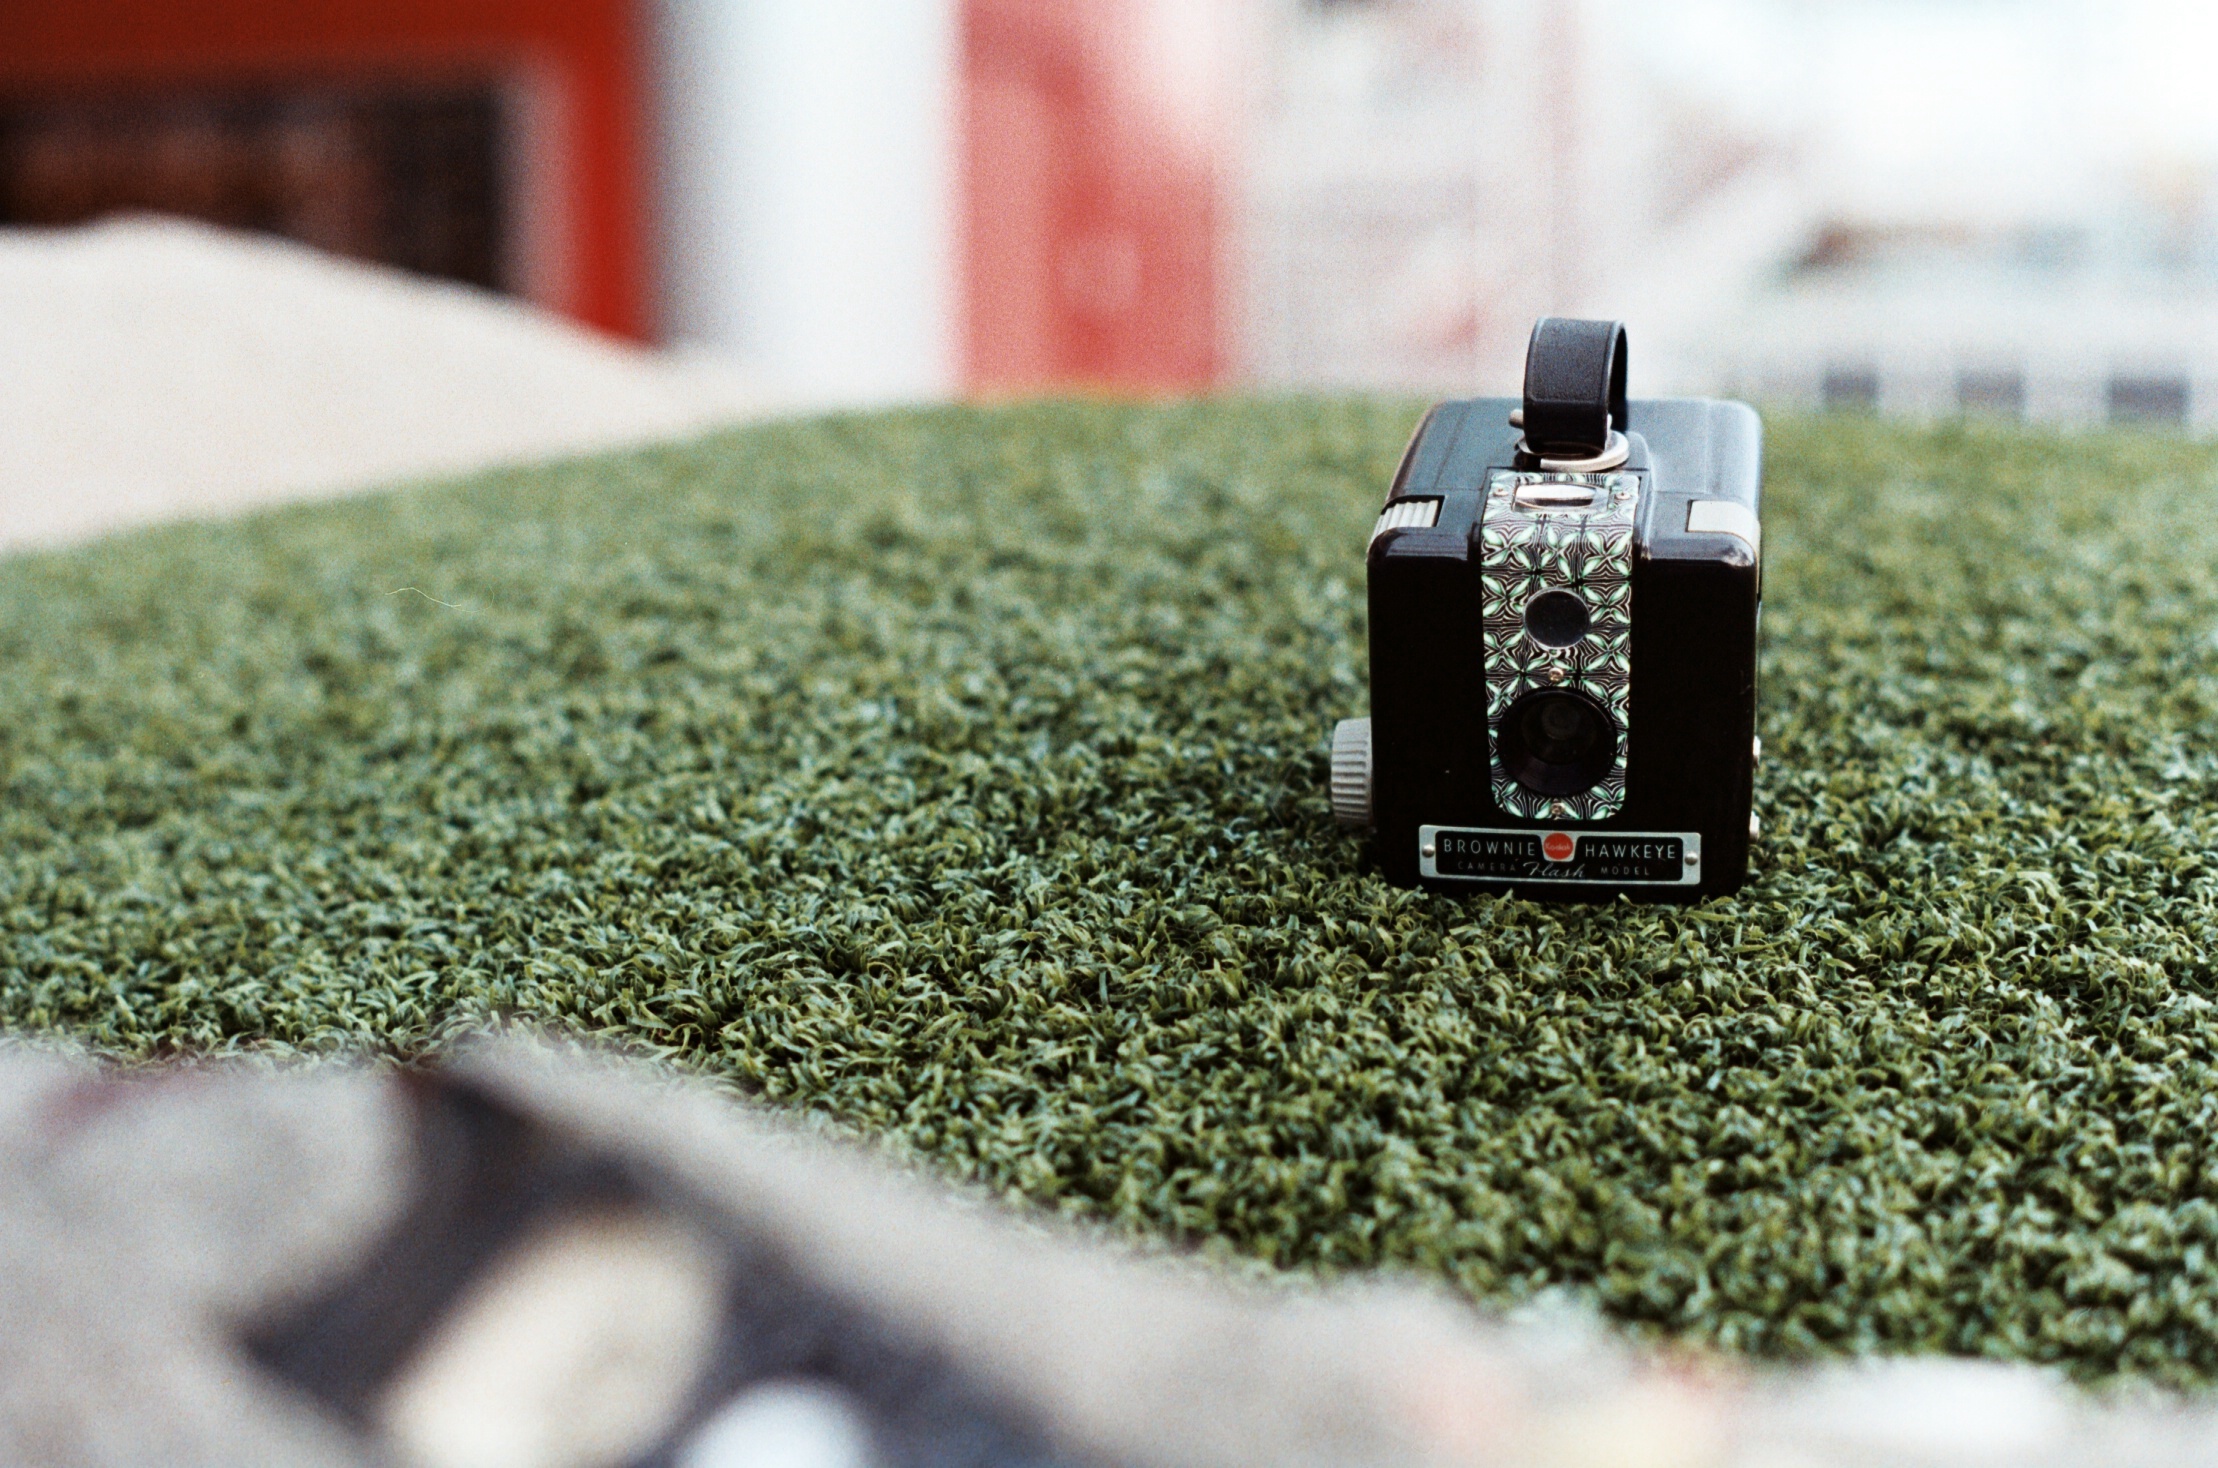
grass, lawn, flower, film, green, color, vancouver, design, 35mm, britishcolumbia, 55mm, k1000, pentaxk1000, pentax55mmf2, lomography400, 400iso, asahipentax, pentax55, petaxprime, flooring